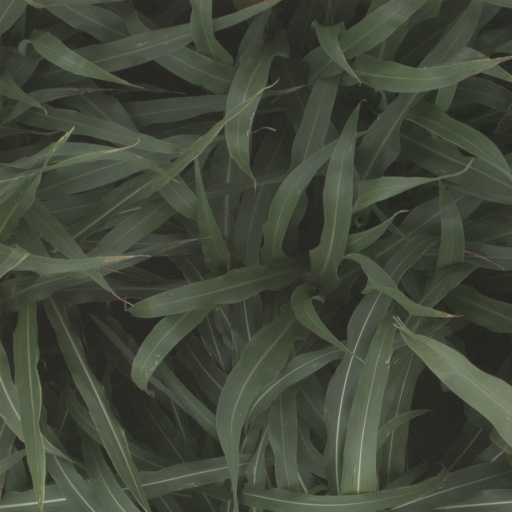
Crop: sorghum